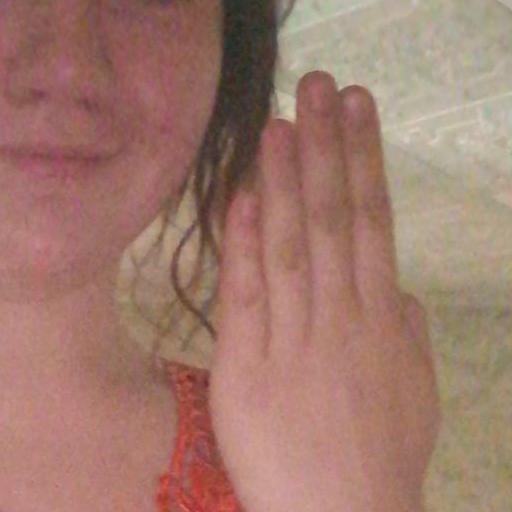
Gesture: stop_inverted